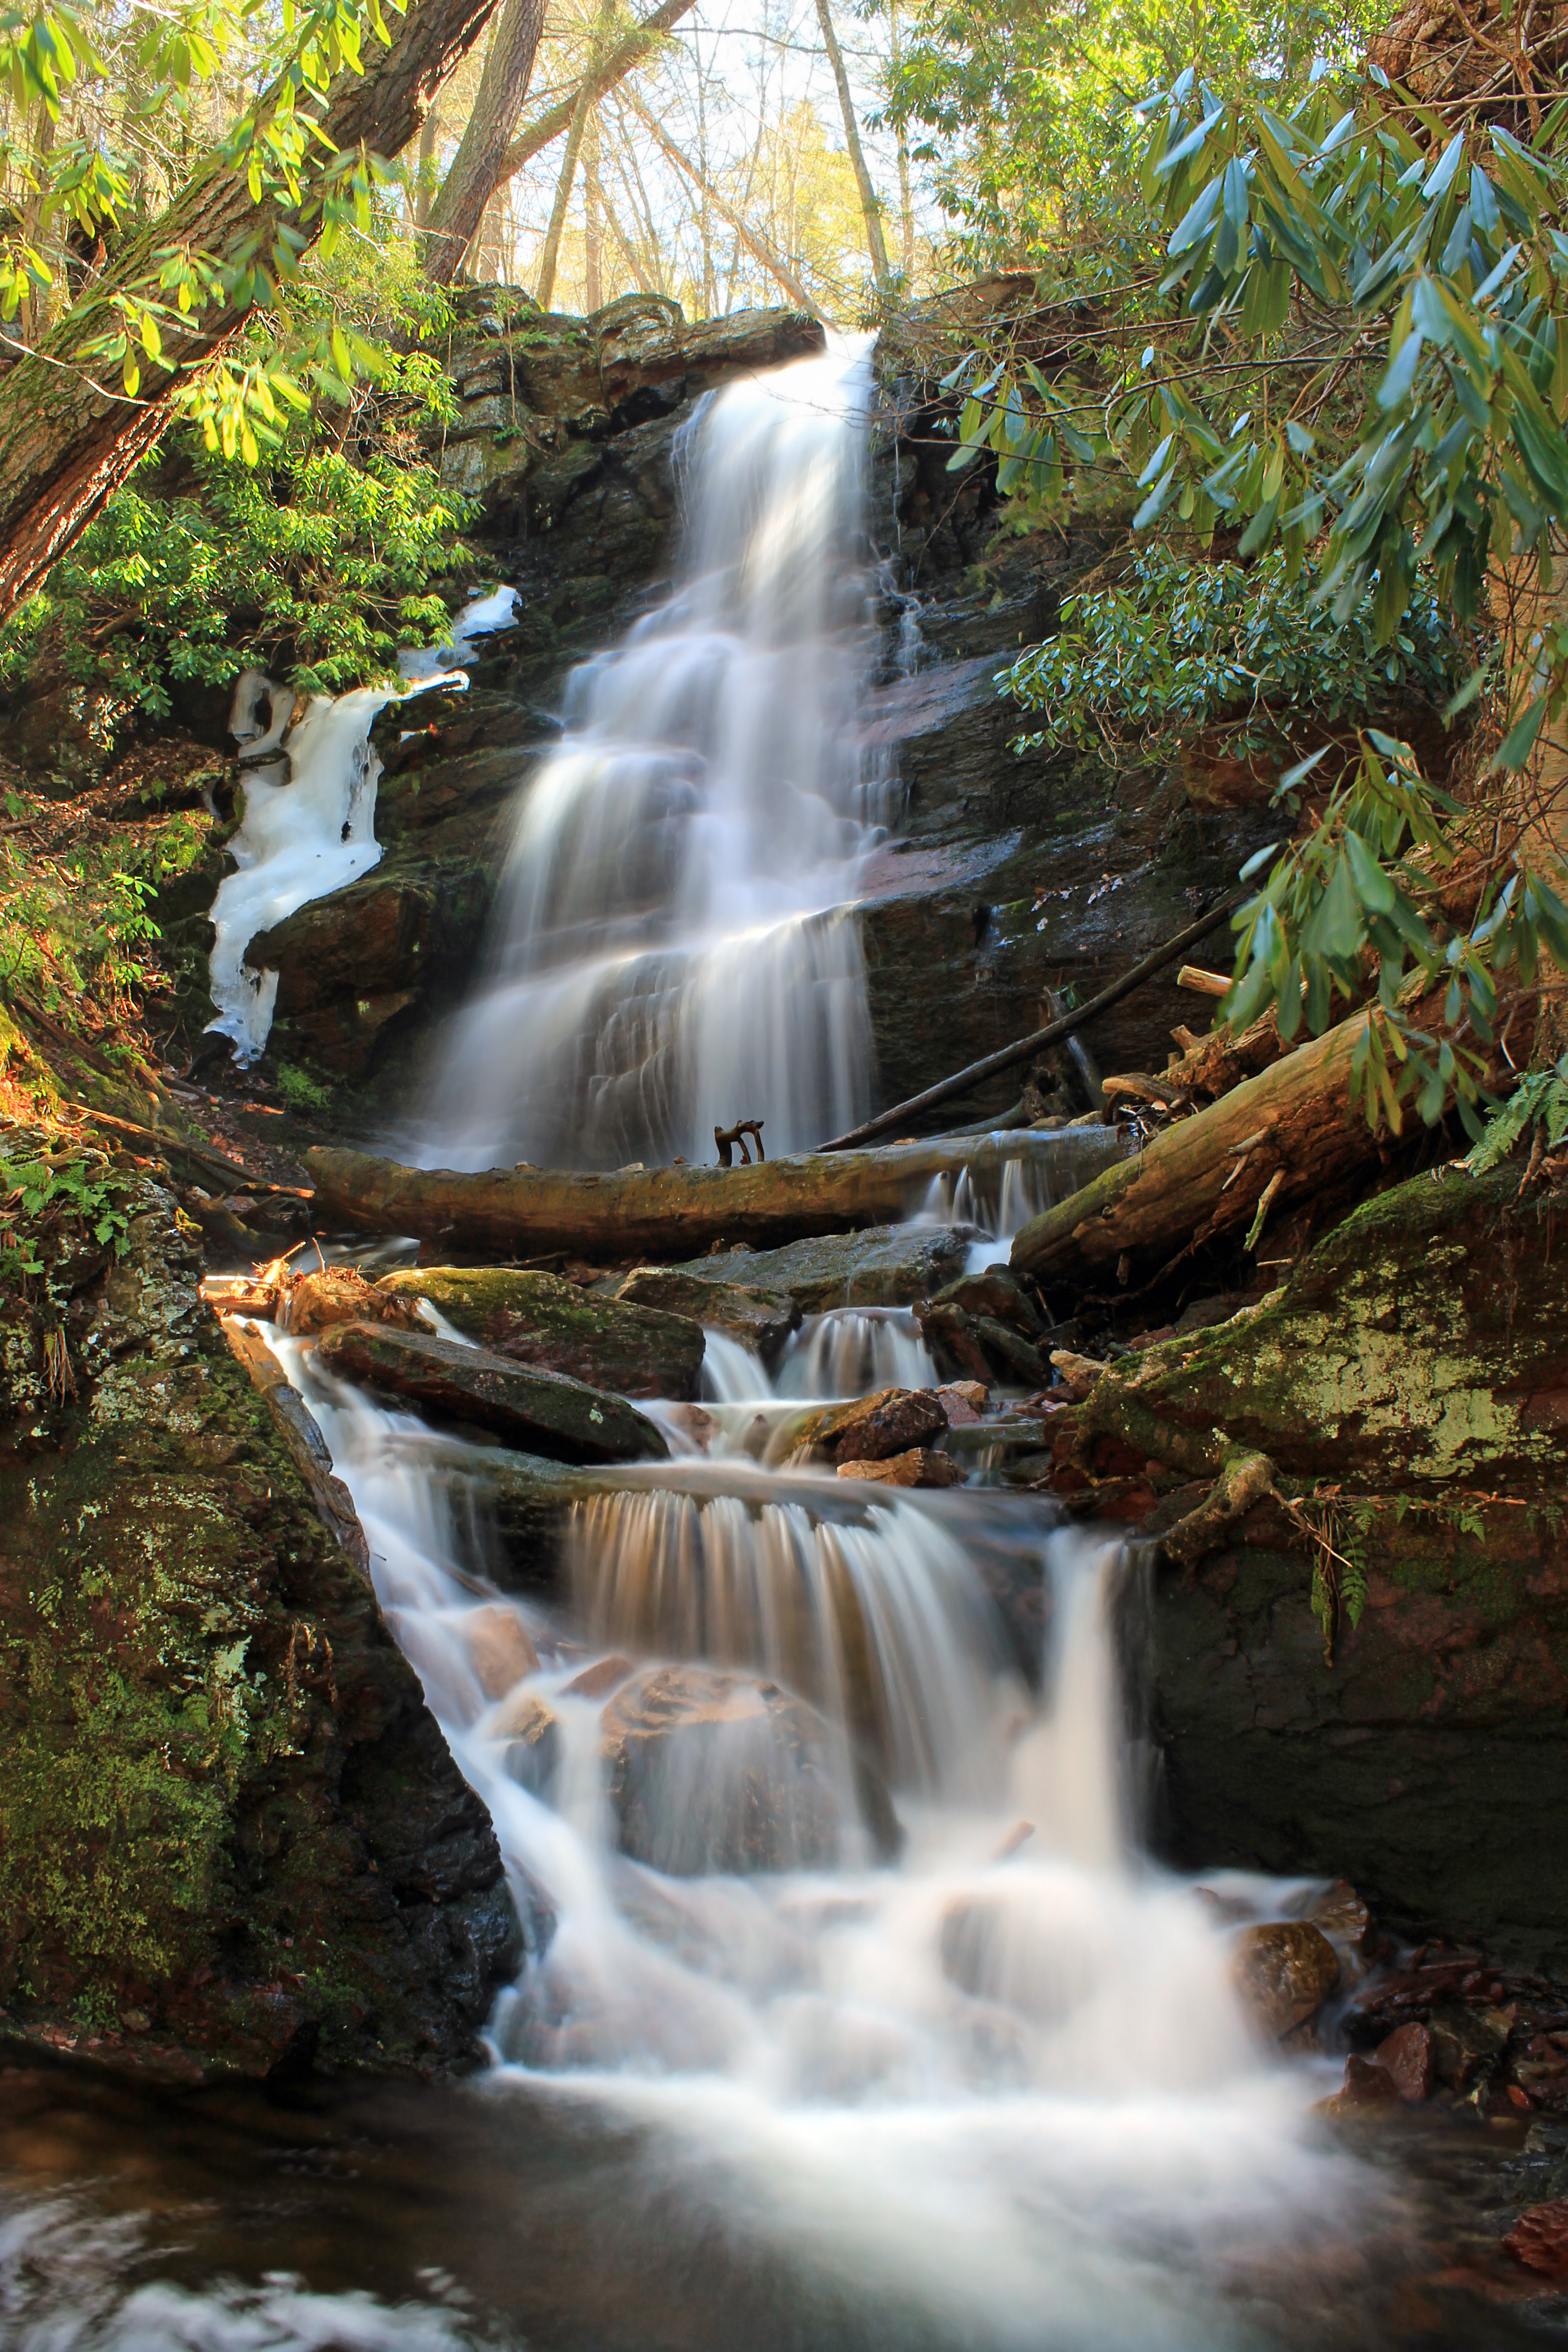
landscape, water, nature, forest, waterfall, creek, hiking, leaf, river, moss, stream, spring, jungle, autumn, body of water, trees, rocks, creativecommons, logs, rainforest, falls, ravine, cascades, rhododendron, newjersey, wallpack, walpacktownship, hiddenfalls, silversprayfalls, wasserfall, water feature, watercourse